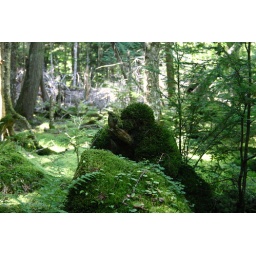
Gorilla eating a banana frozen in time